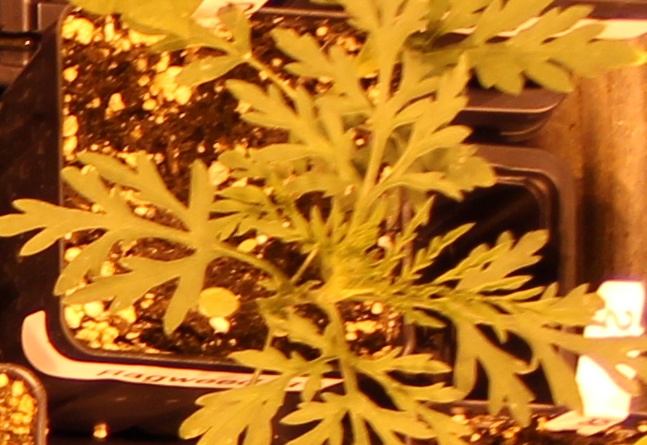
Label: Ragweed